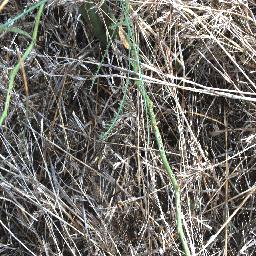
Label: parkinsonia